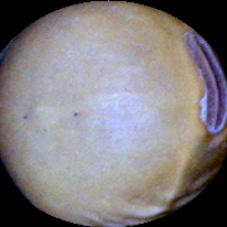
Label: Intact